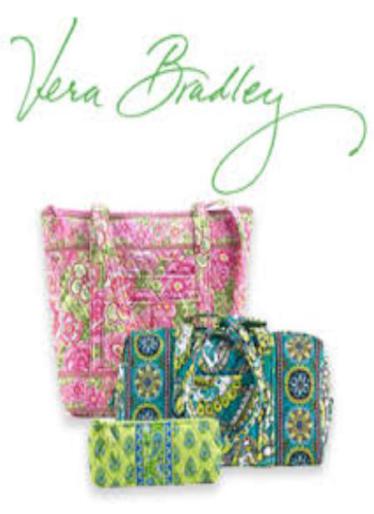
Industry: Clothes